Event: Nepal Earthquake
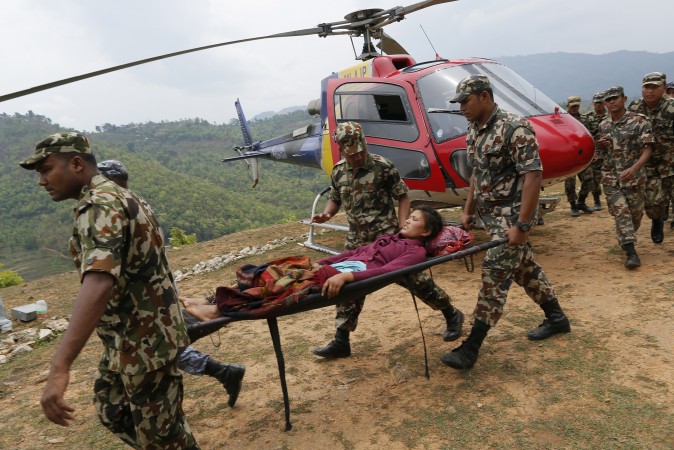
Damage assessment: no_damage